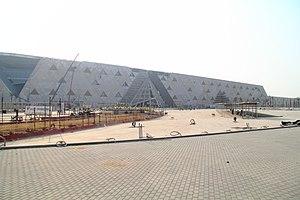
Le Grand Musée égyptien est un musée en cours de construction situé près des pyramides de Gizeh en Égypte